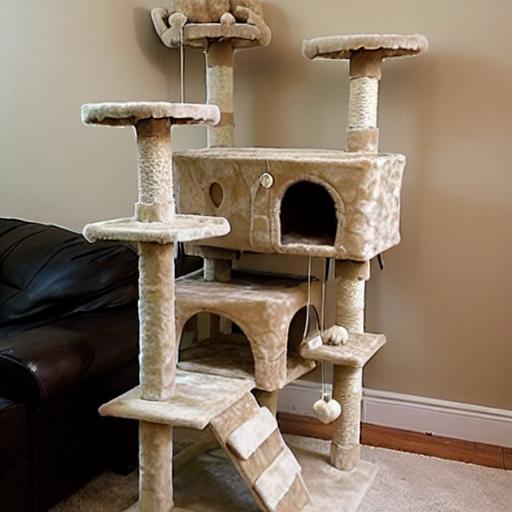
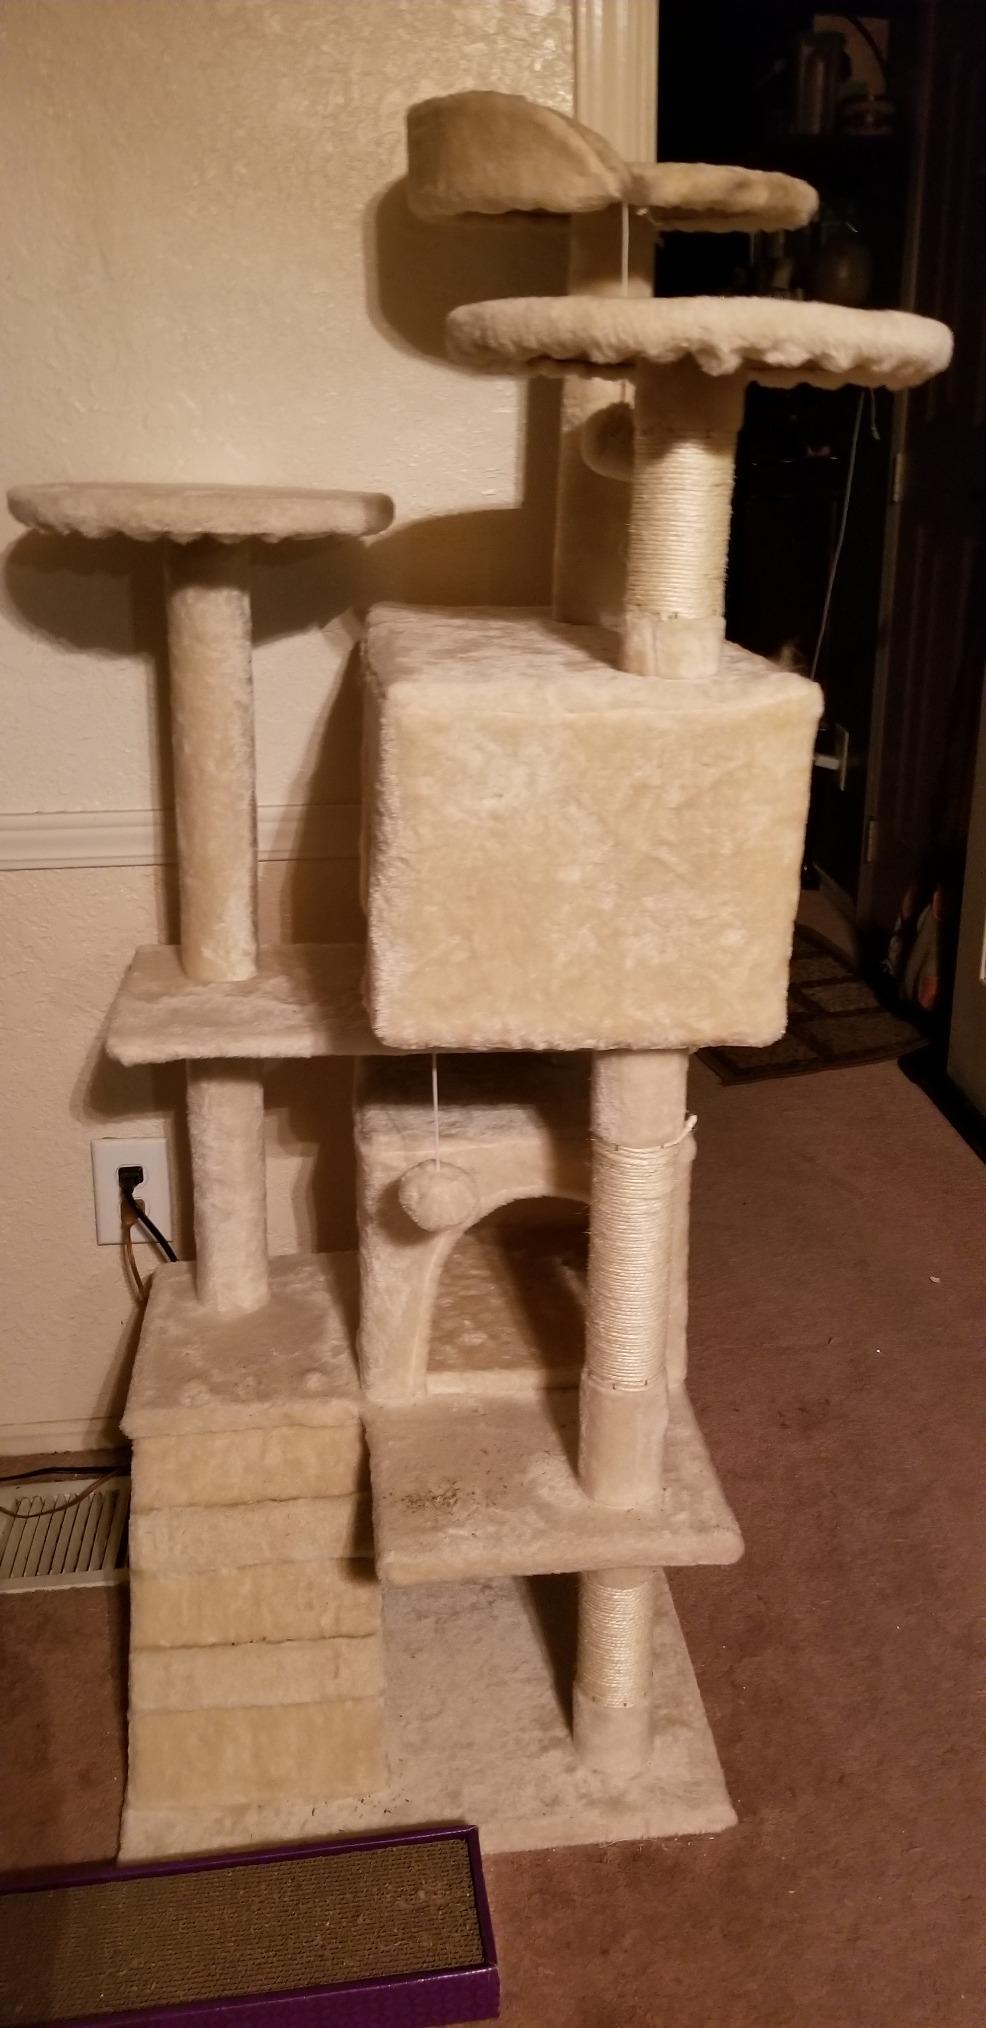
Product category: items_cat tree
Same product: no